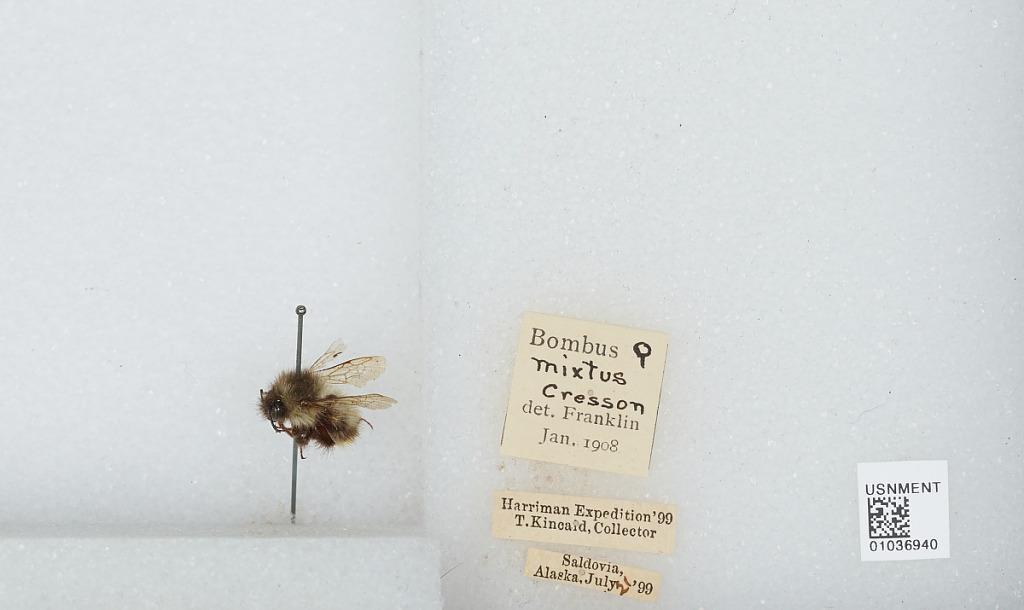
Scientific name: Bombus (Pyrobombus) mixtus Cresson
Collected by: T. Kincaid
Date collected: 1899-7-21
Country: United States
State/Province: Alaska
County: Kenai Peninsula
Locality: Seldovia
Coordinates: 59.4389, -151.713
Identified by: Franklin